J. T. Marryat Hornsby

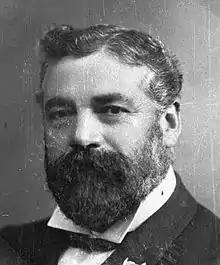

John Thomas Marryat Hornsby (13 March 1857 – 23 February 1921), generally known as J. T. Marryat Hornsby, was a New Zealand politician of the Liberal Party from the Wairarapa. He was a newspaper editor and proprietor.